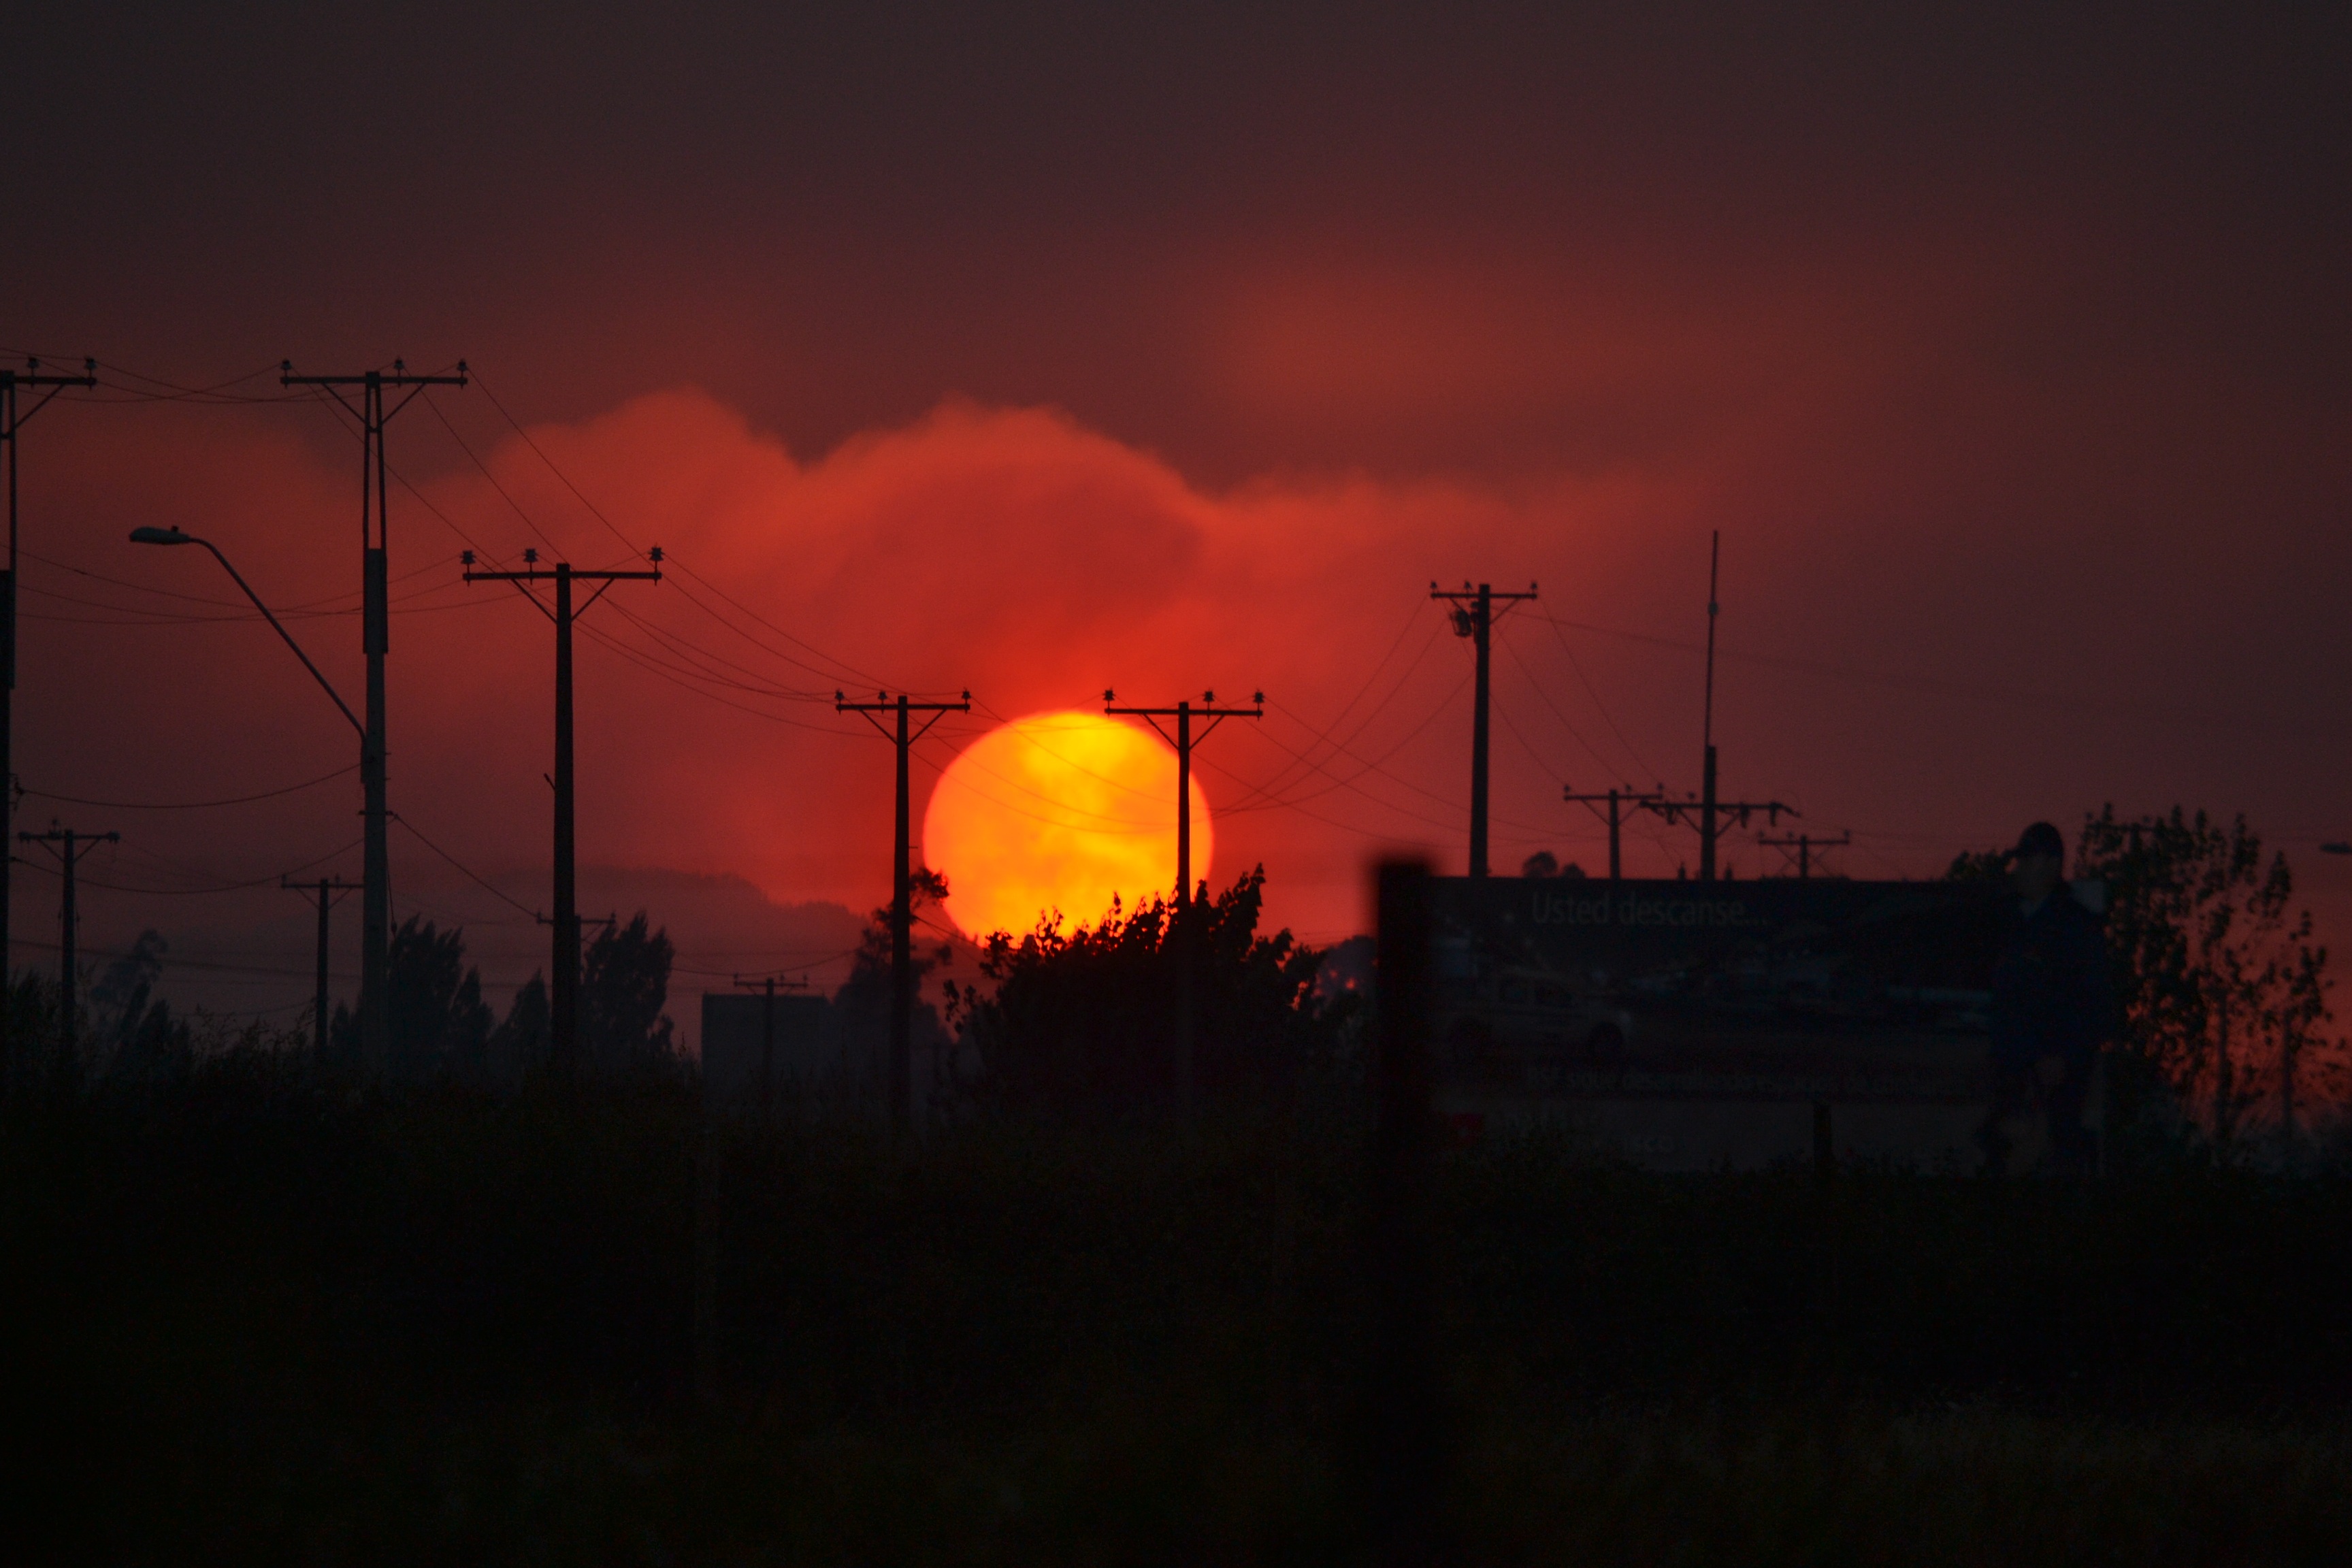
landscape, nature, path, horizon, light, cloud, sky, sun, sunrise, sunset, road, morning, dawn, atmosphere, dusk, evening, red, darkness, tourism, route, trees, afterglow